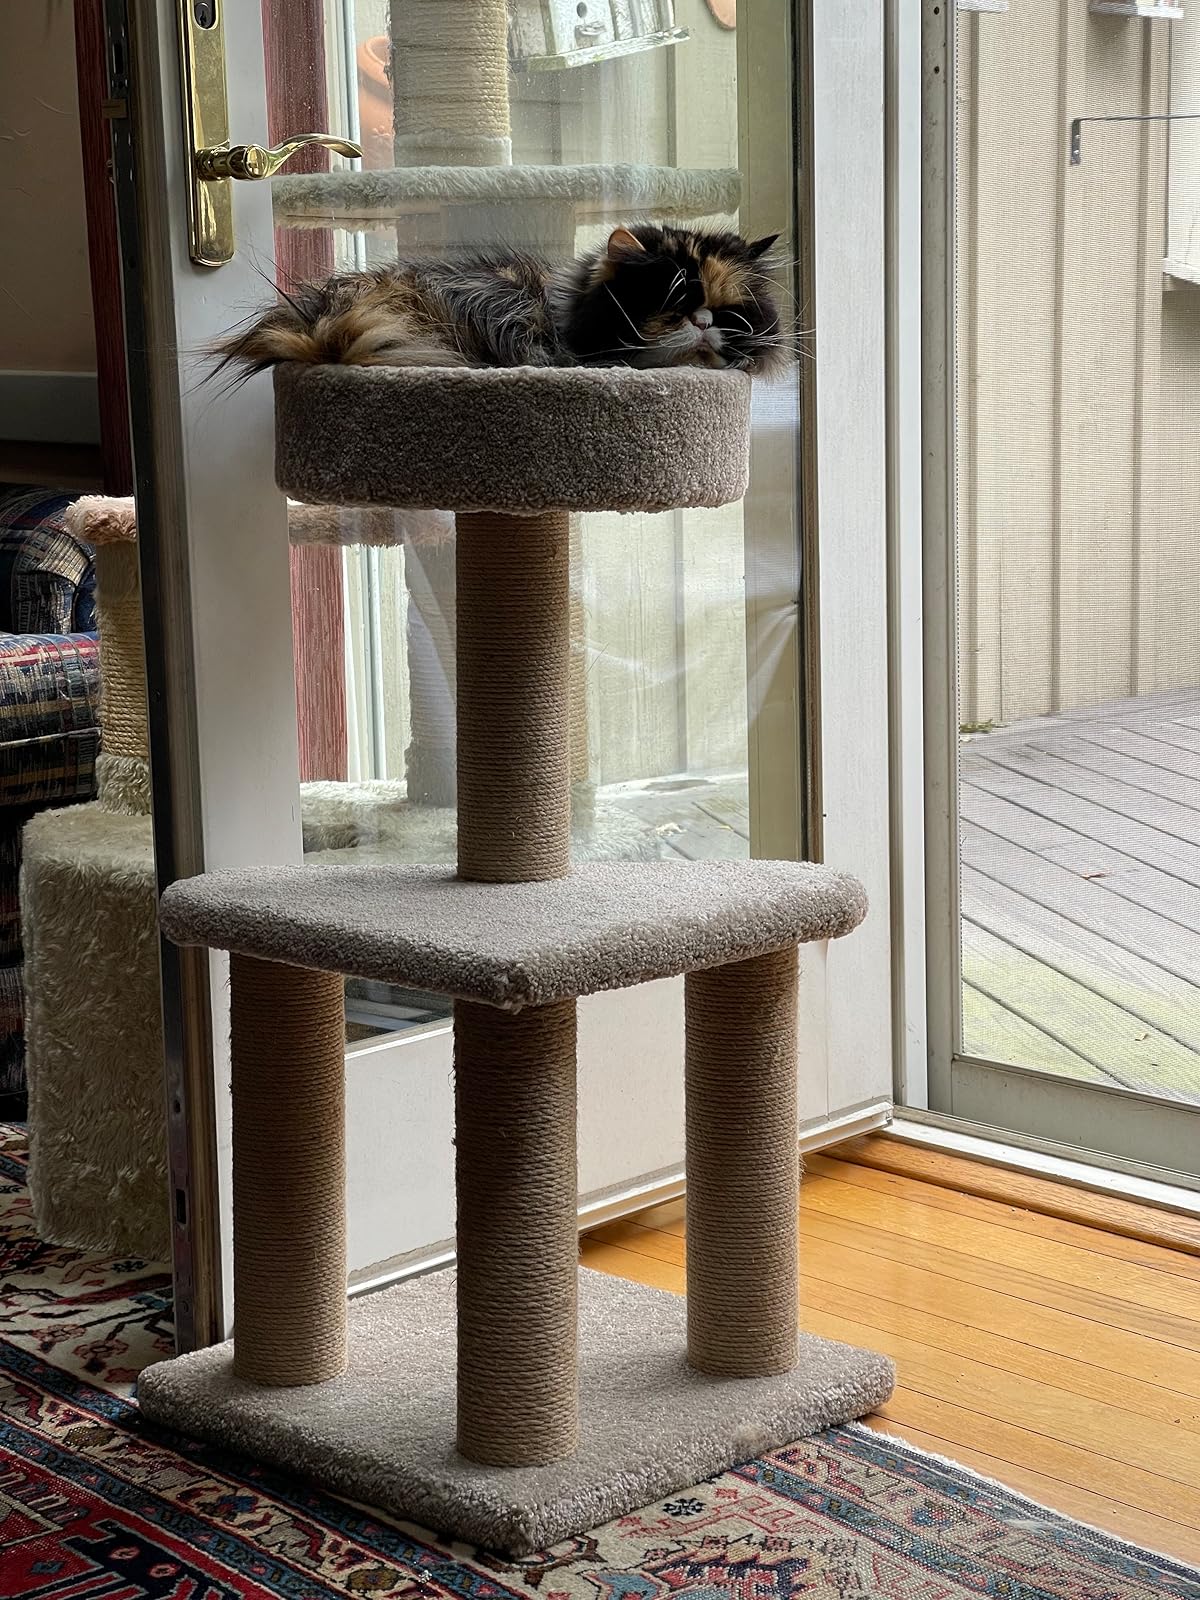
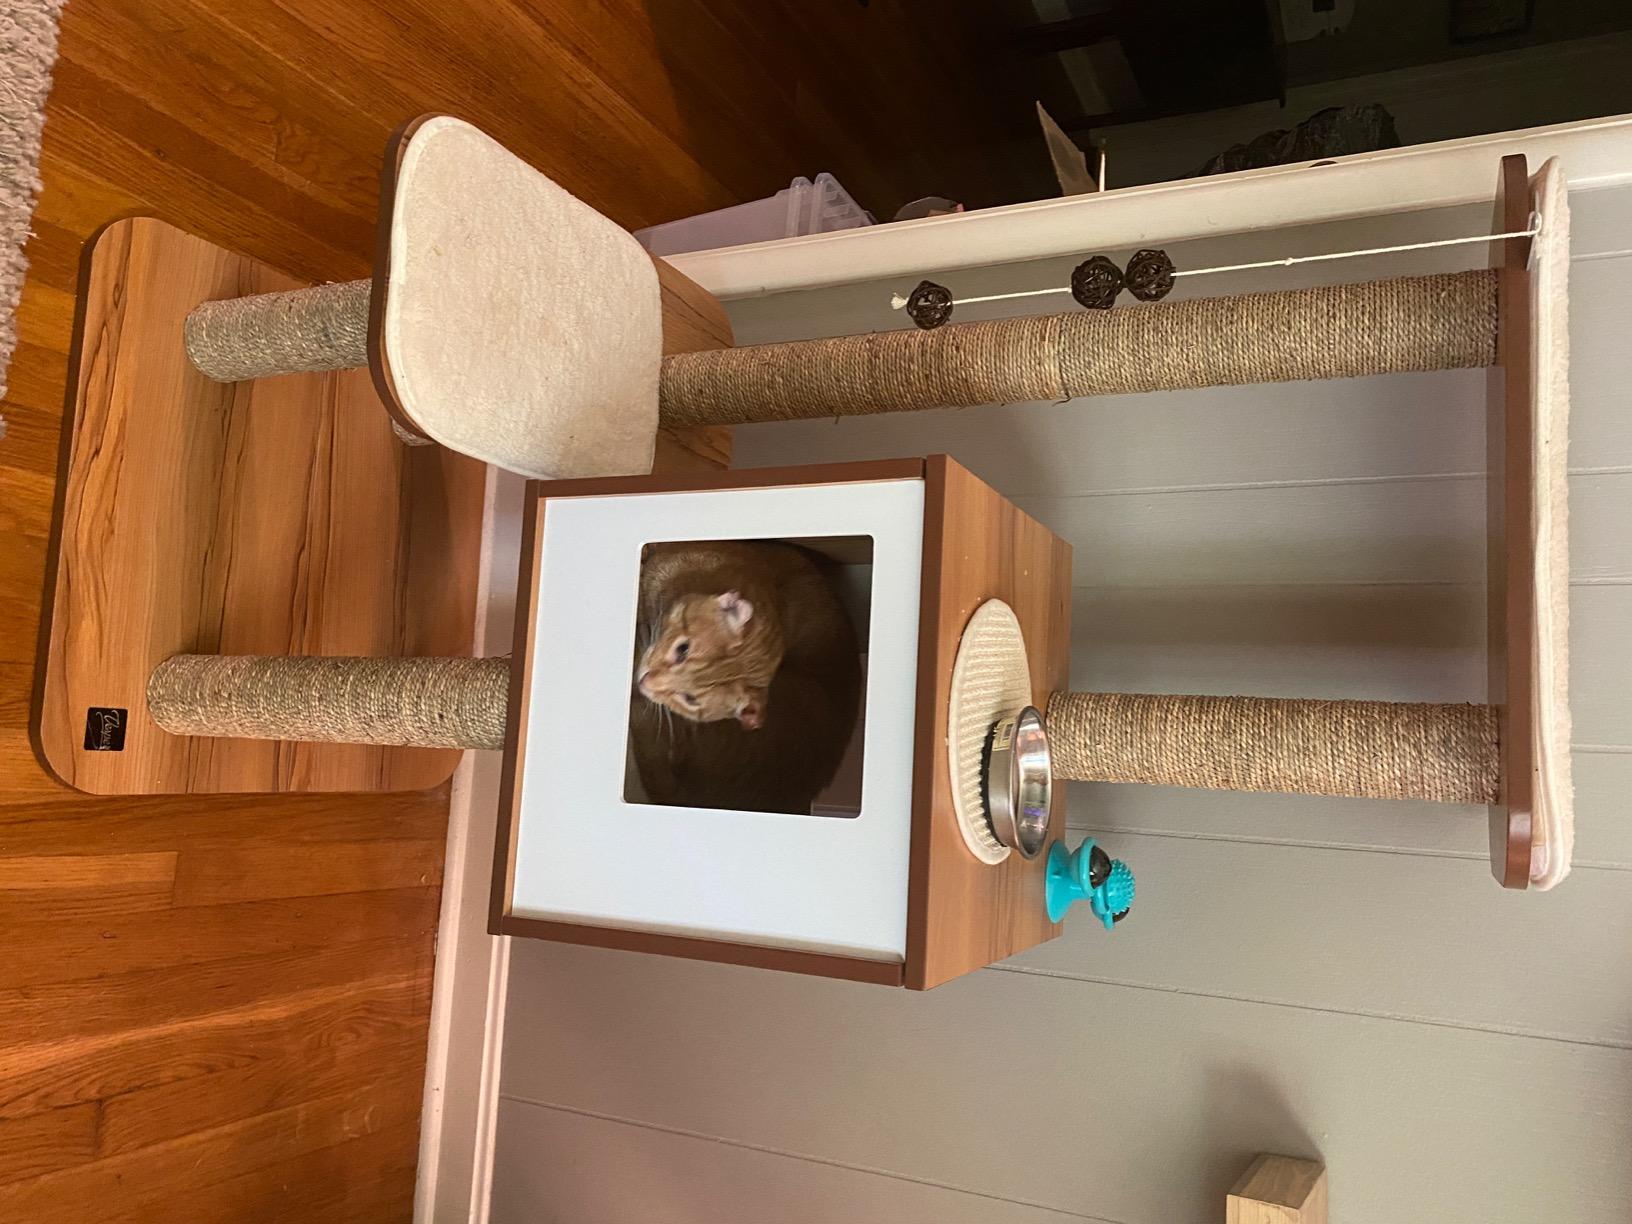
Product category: items_cat tree
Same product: no